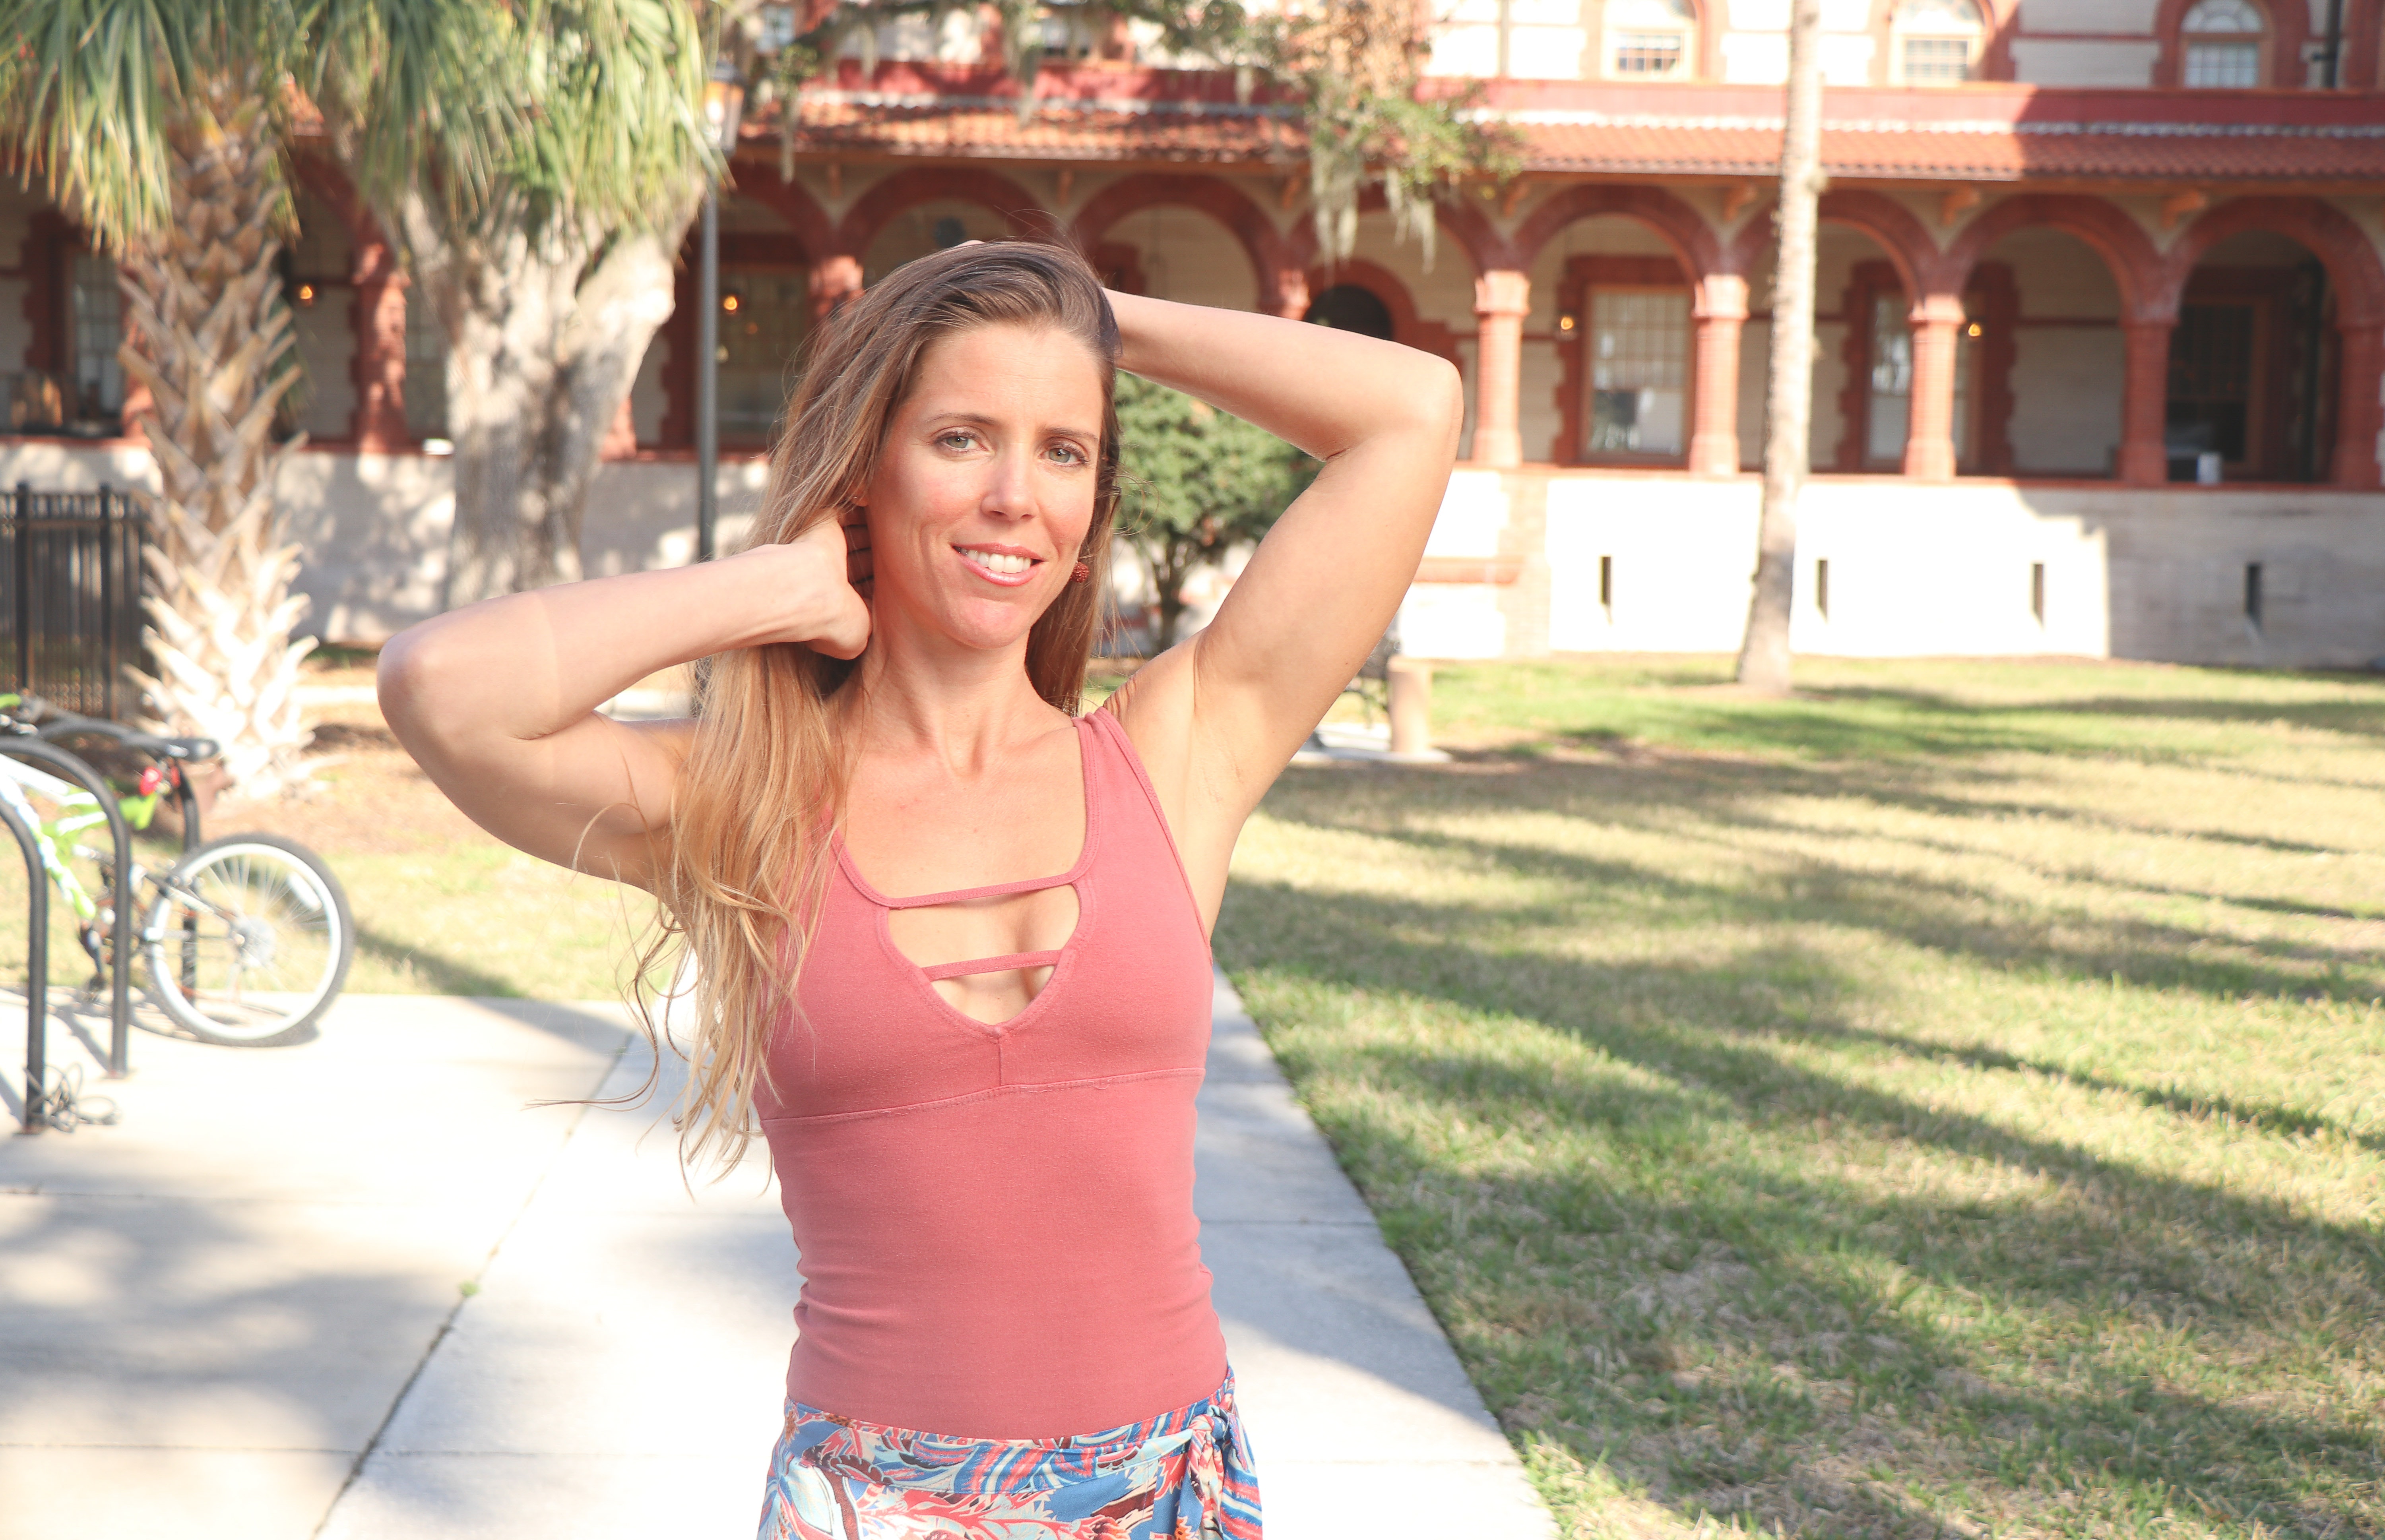
beauty, summer, shoulder, fun, photo shoot, abdomen, tree, leisure, photography, trunk, vacation, smile